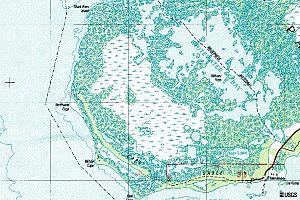
Le cap Sable, en anglais Cape Sable, est un cap des États-Unis constituant le point le plus méridional de la Floride continentale et des États-Unis continentaux.